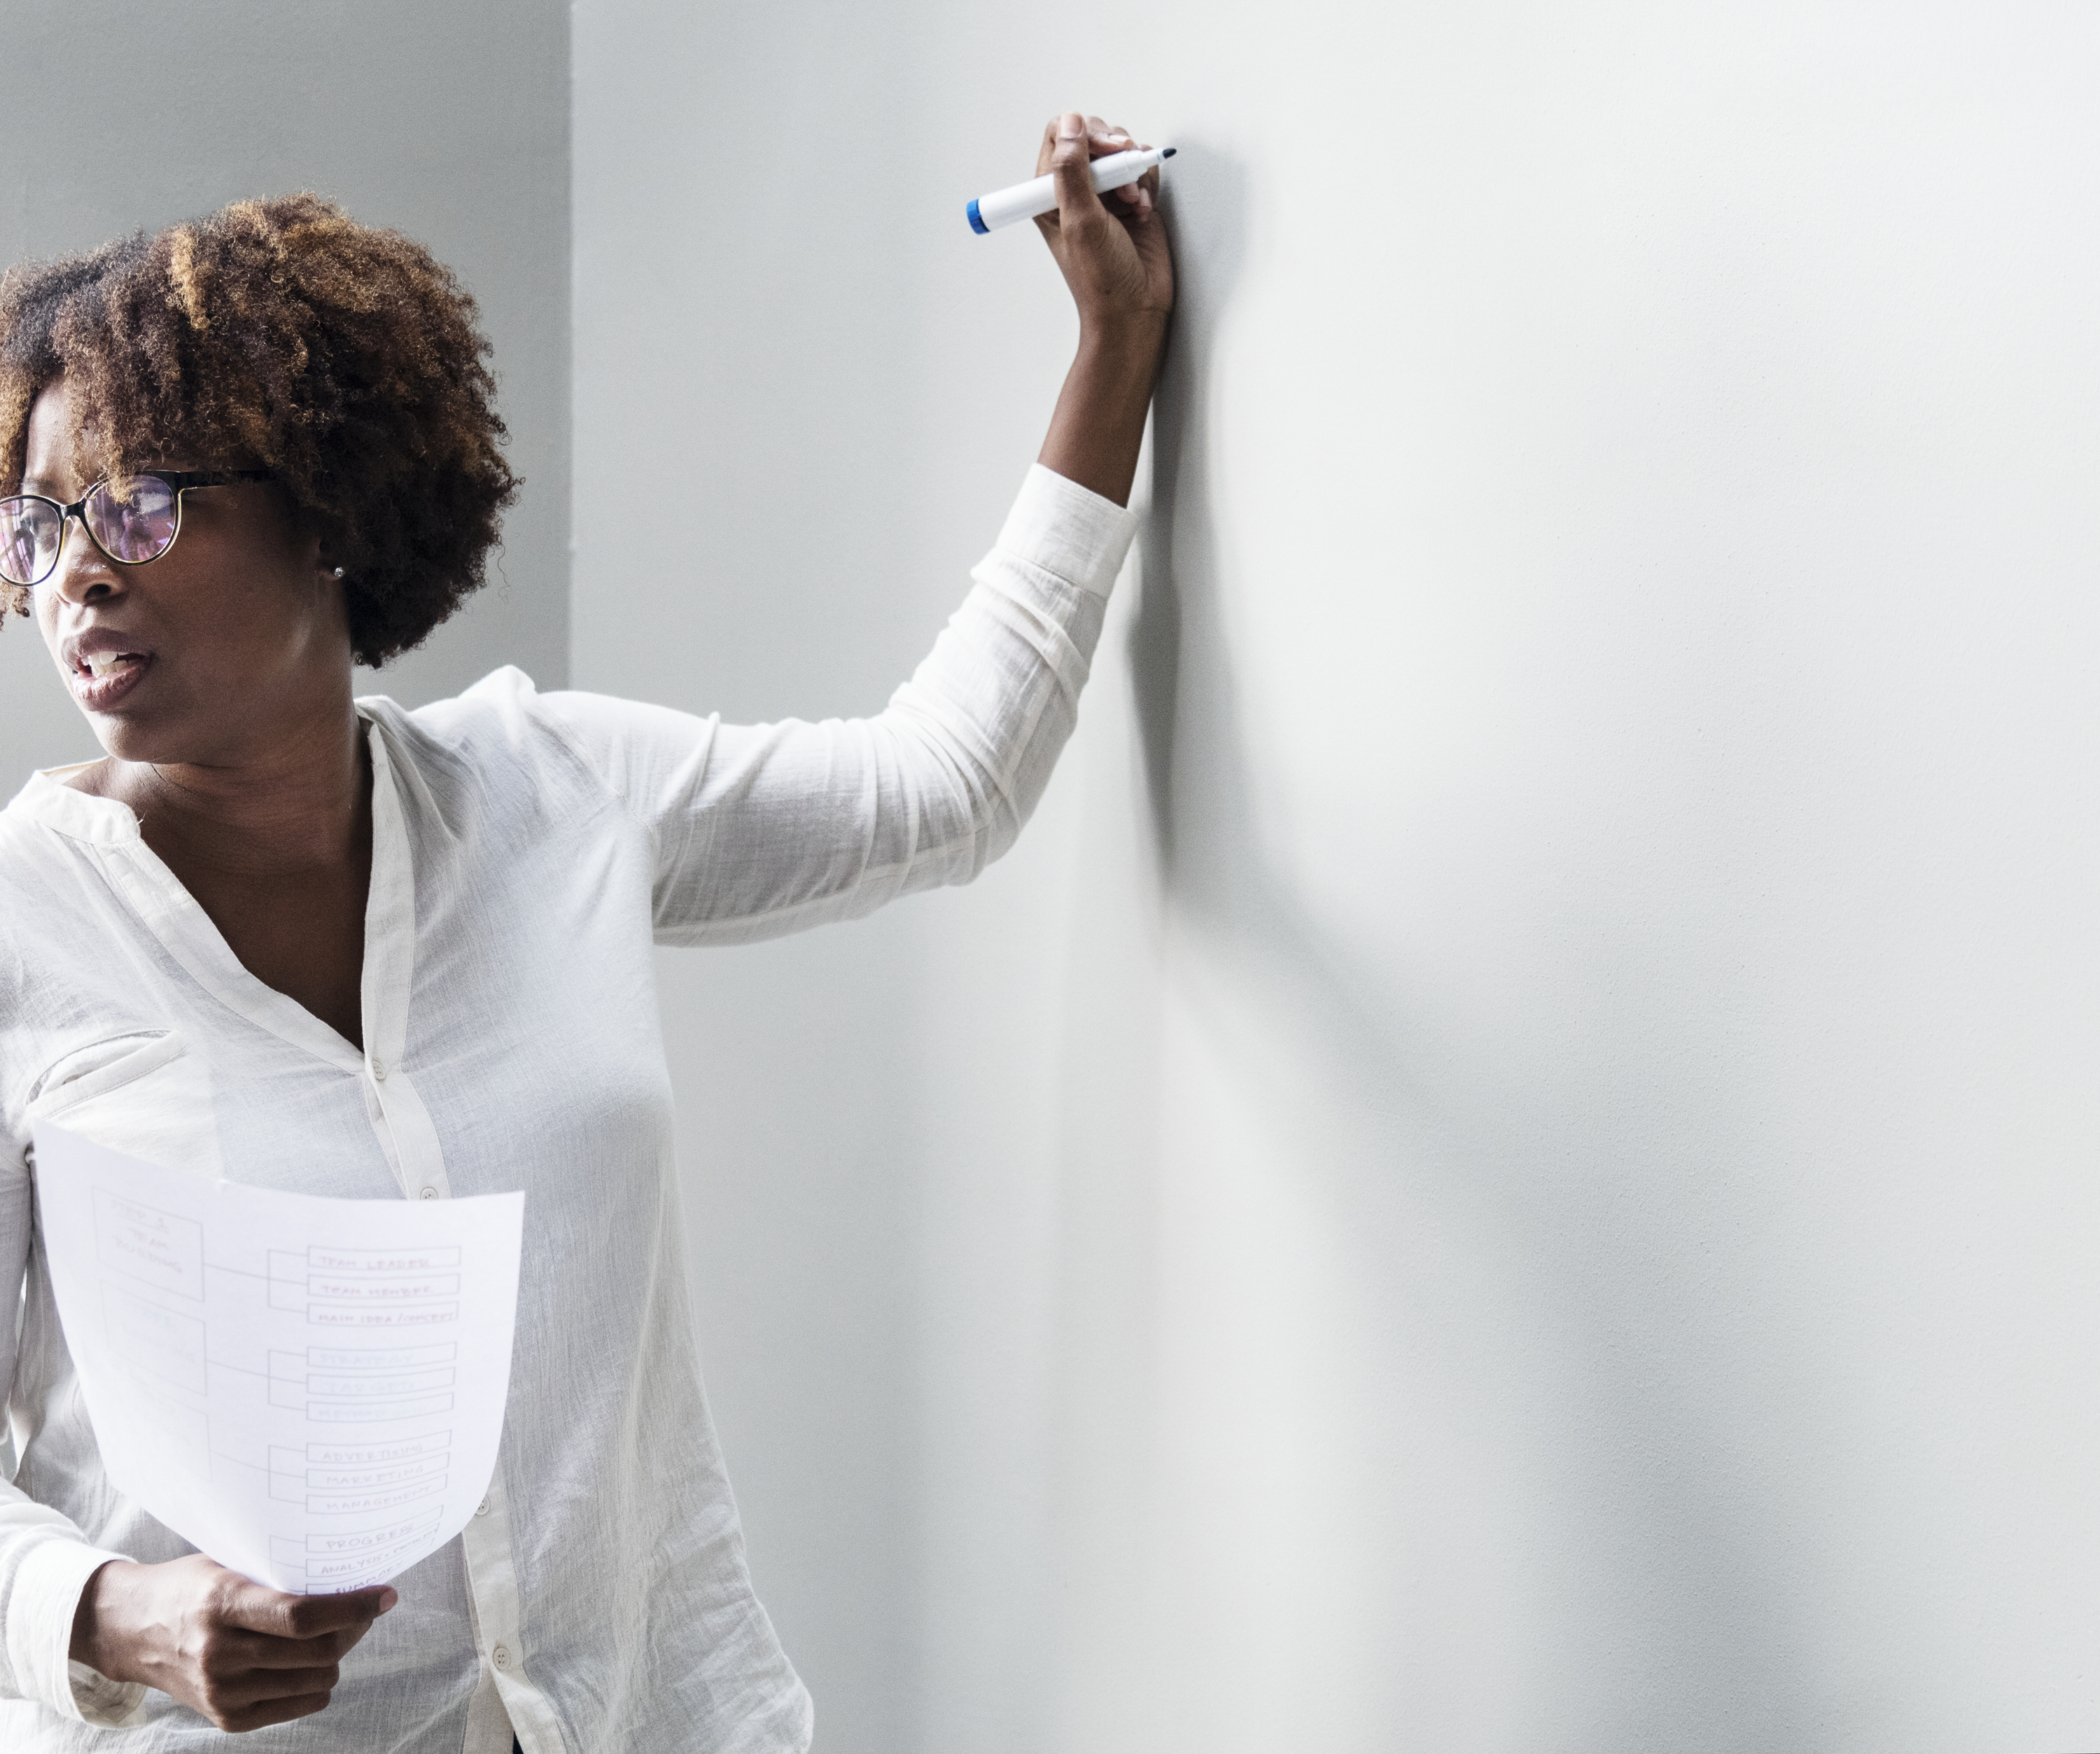
topic, trainer, training, wall, white, board, white wall, workshop, writing, young, shoulder, product design, neck